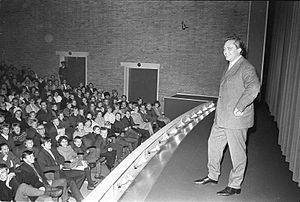
Dirch Passer / Privatliv
Dirch Passer i Apollo Teatret, november 1965.
Dirch Passer (1926-1980) på scenen i Apollo Teatret i Odense. Optræden før spillefilmen Pigen og millionæren blev vist
Dirch Hartvig Passer var en dansk skuespiller og komiker. Han medvirkede i en lang række film gennem tre årtier, som regel i komiske roller, og gerne som trækplaster for film, selv hvis hans rolle var ret lille. Desuden var han en flittig sceneskuespiller, især i revy-genren, hvor en række af hans numre fortsat er kendt. Han samarbejdede ofte med andre komiske skuespillere som Kjeld Petersen og Ulf Pilgaard.